From Dusk till Dawn

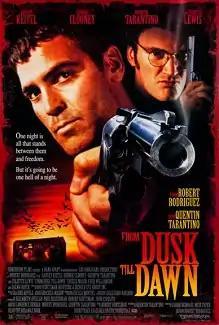
Theatrical release poster

From Dusk till Dawn is a 1996 American action horror film directed by Robert Rodriguez and written by Quentin Tarantino from a concept and story by Robert Kurtzman. Starring Harvey Keitel, George Clooney, Tarantino, Ernest Liu, and Juliette Lewis, the plot follows a pair of American criminal brothers (Clooney and Tarantino), who take a family as hostages (Keitel, Liu and Lewis) to cross into Mexico, but ultimately find themselves trapped in a saloon, defending against a horde of vampires.